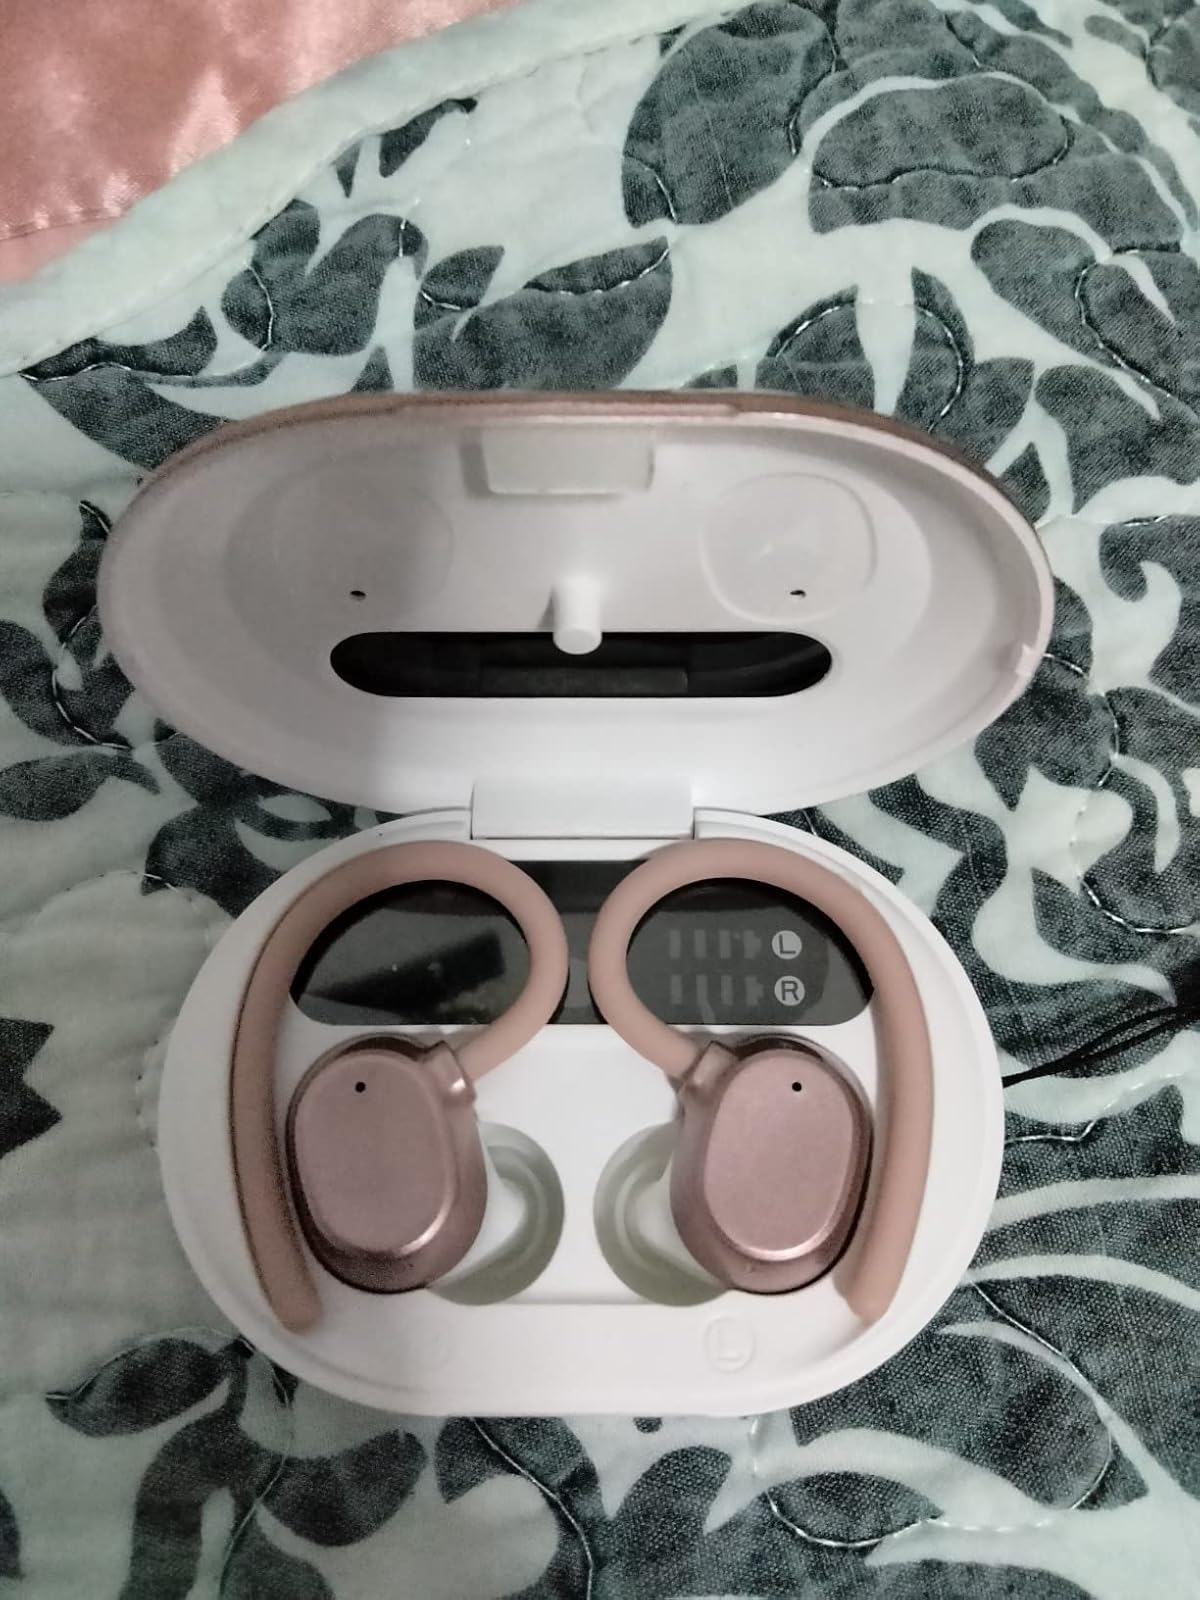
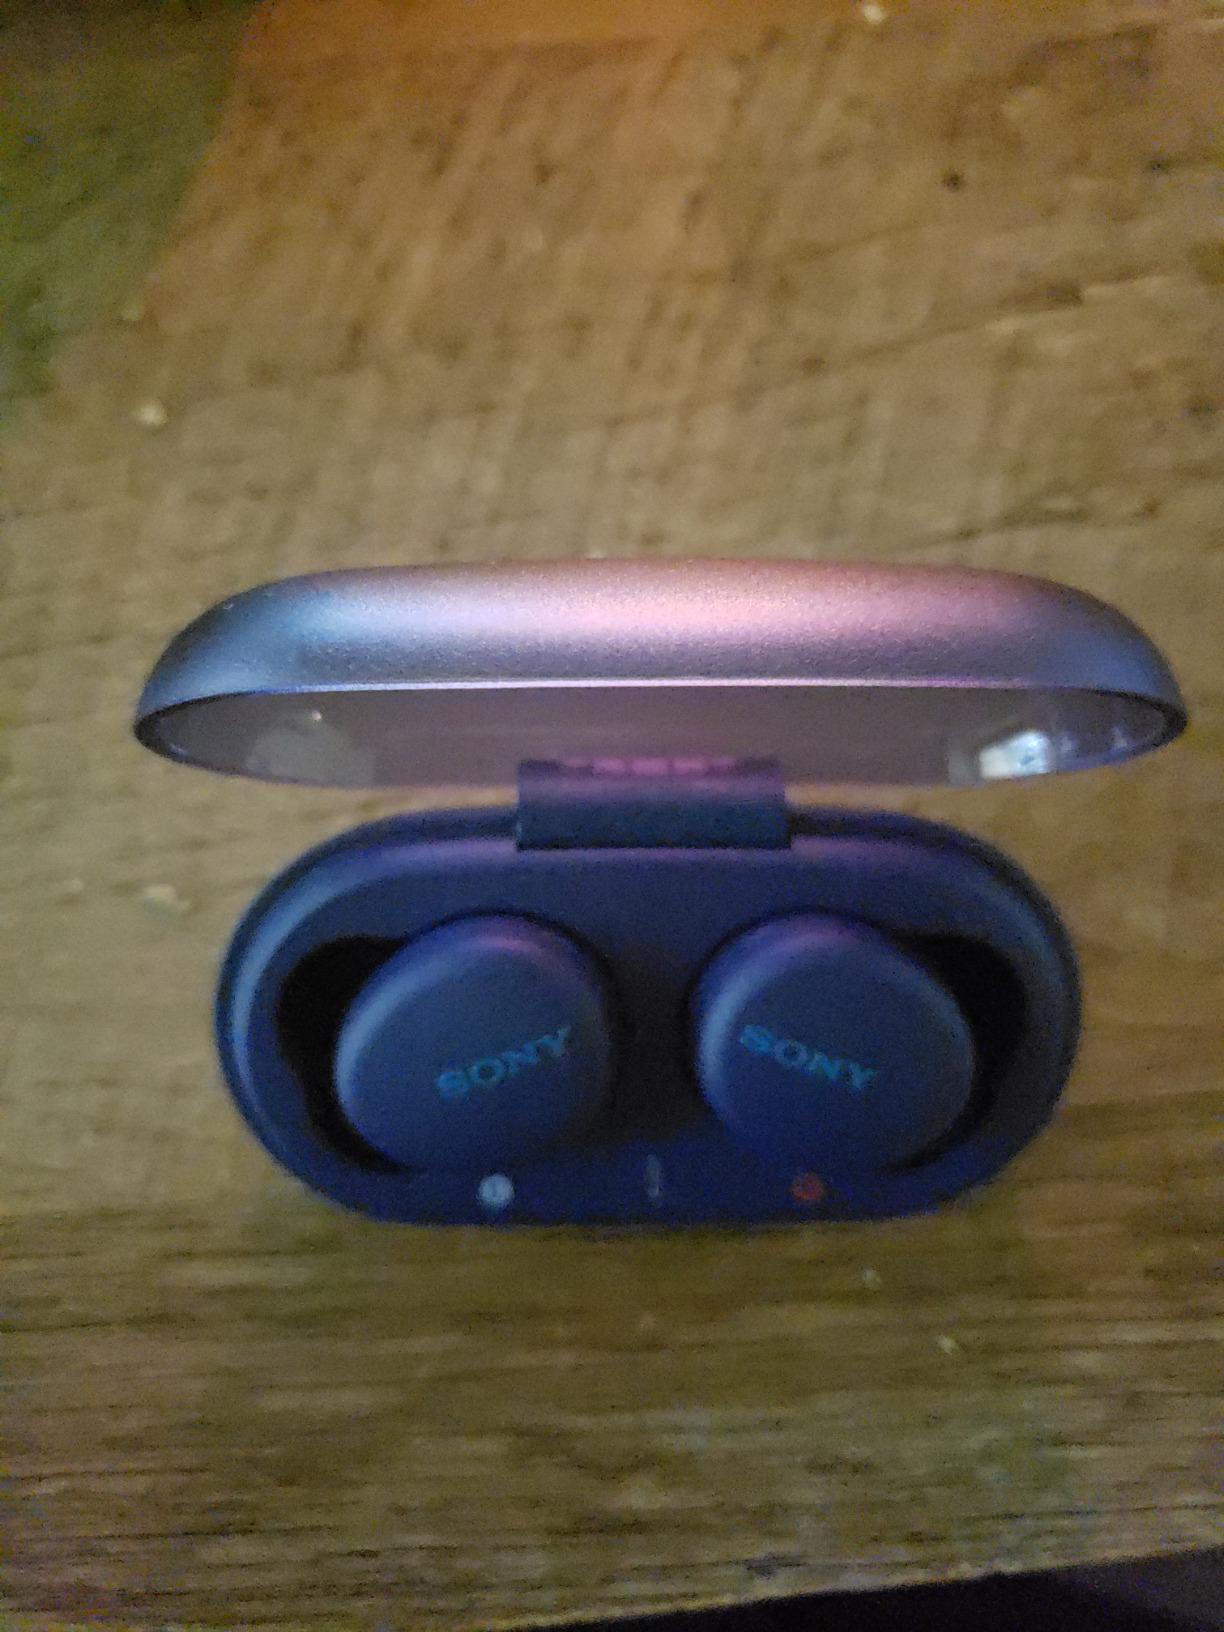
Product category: earbuds
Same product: no